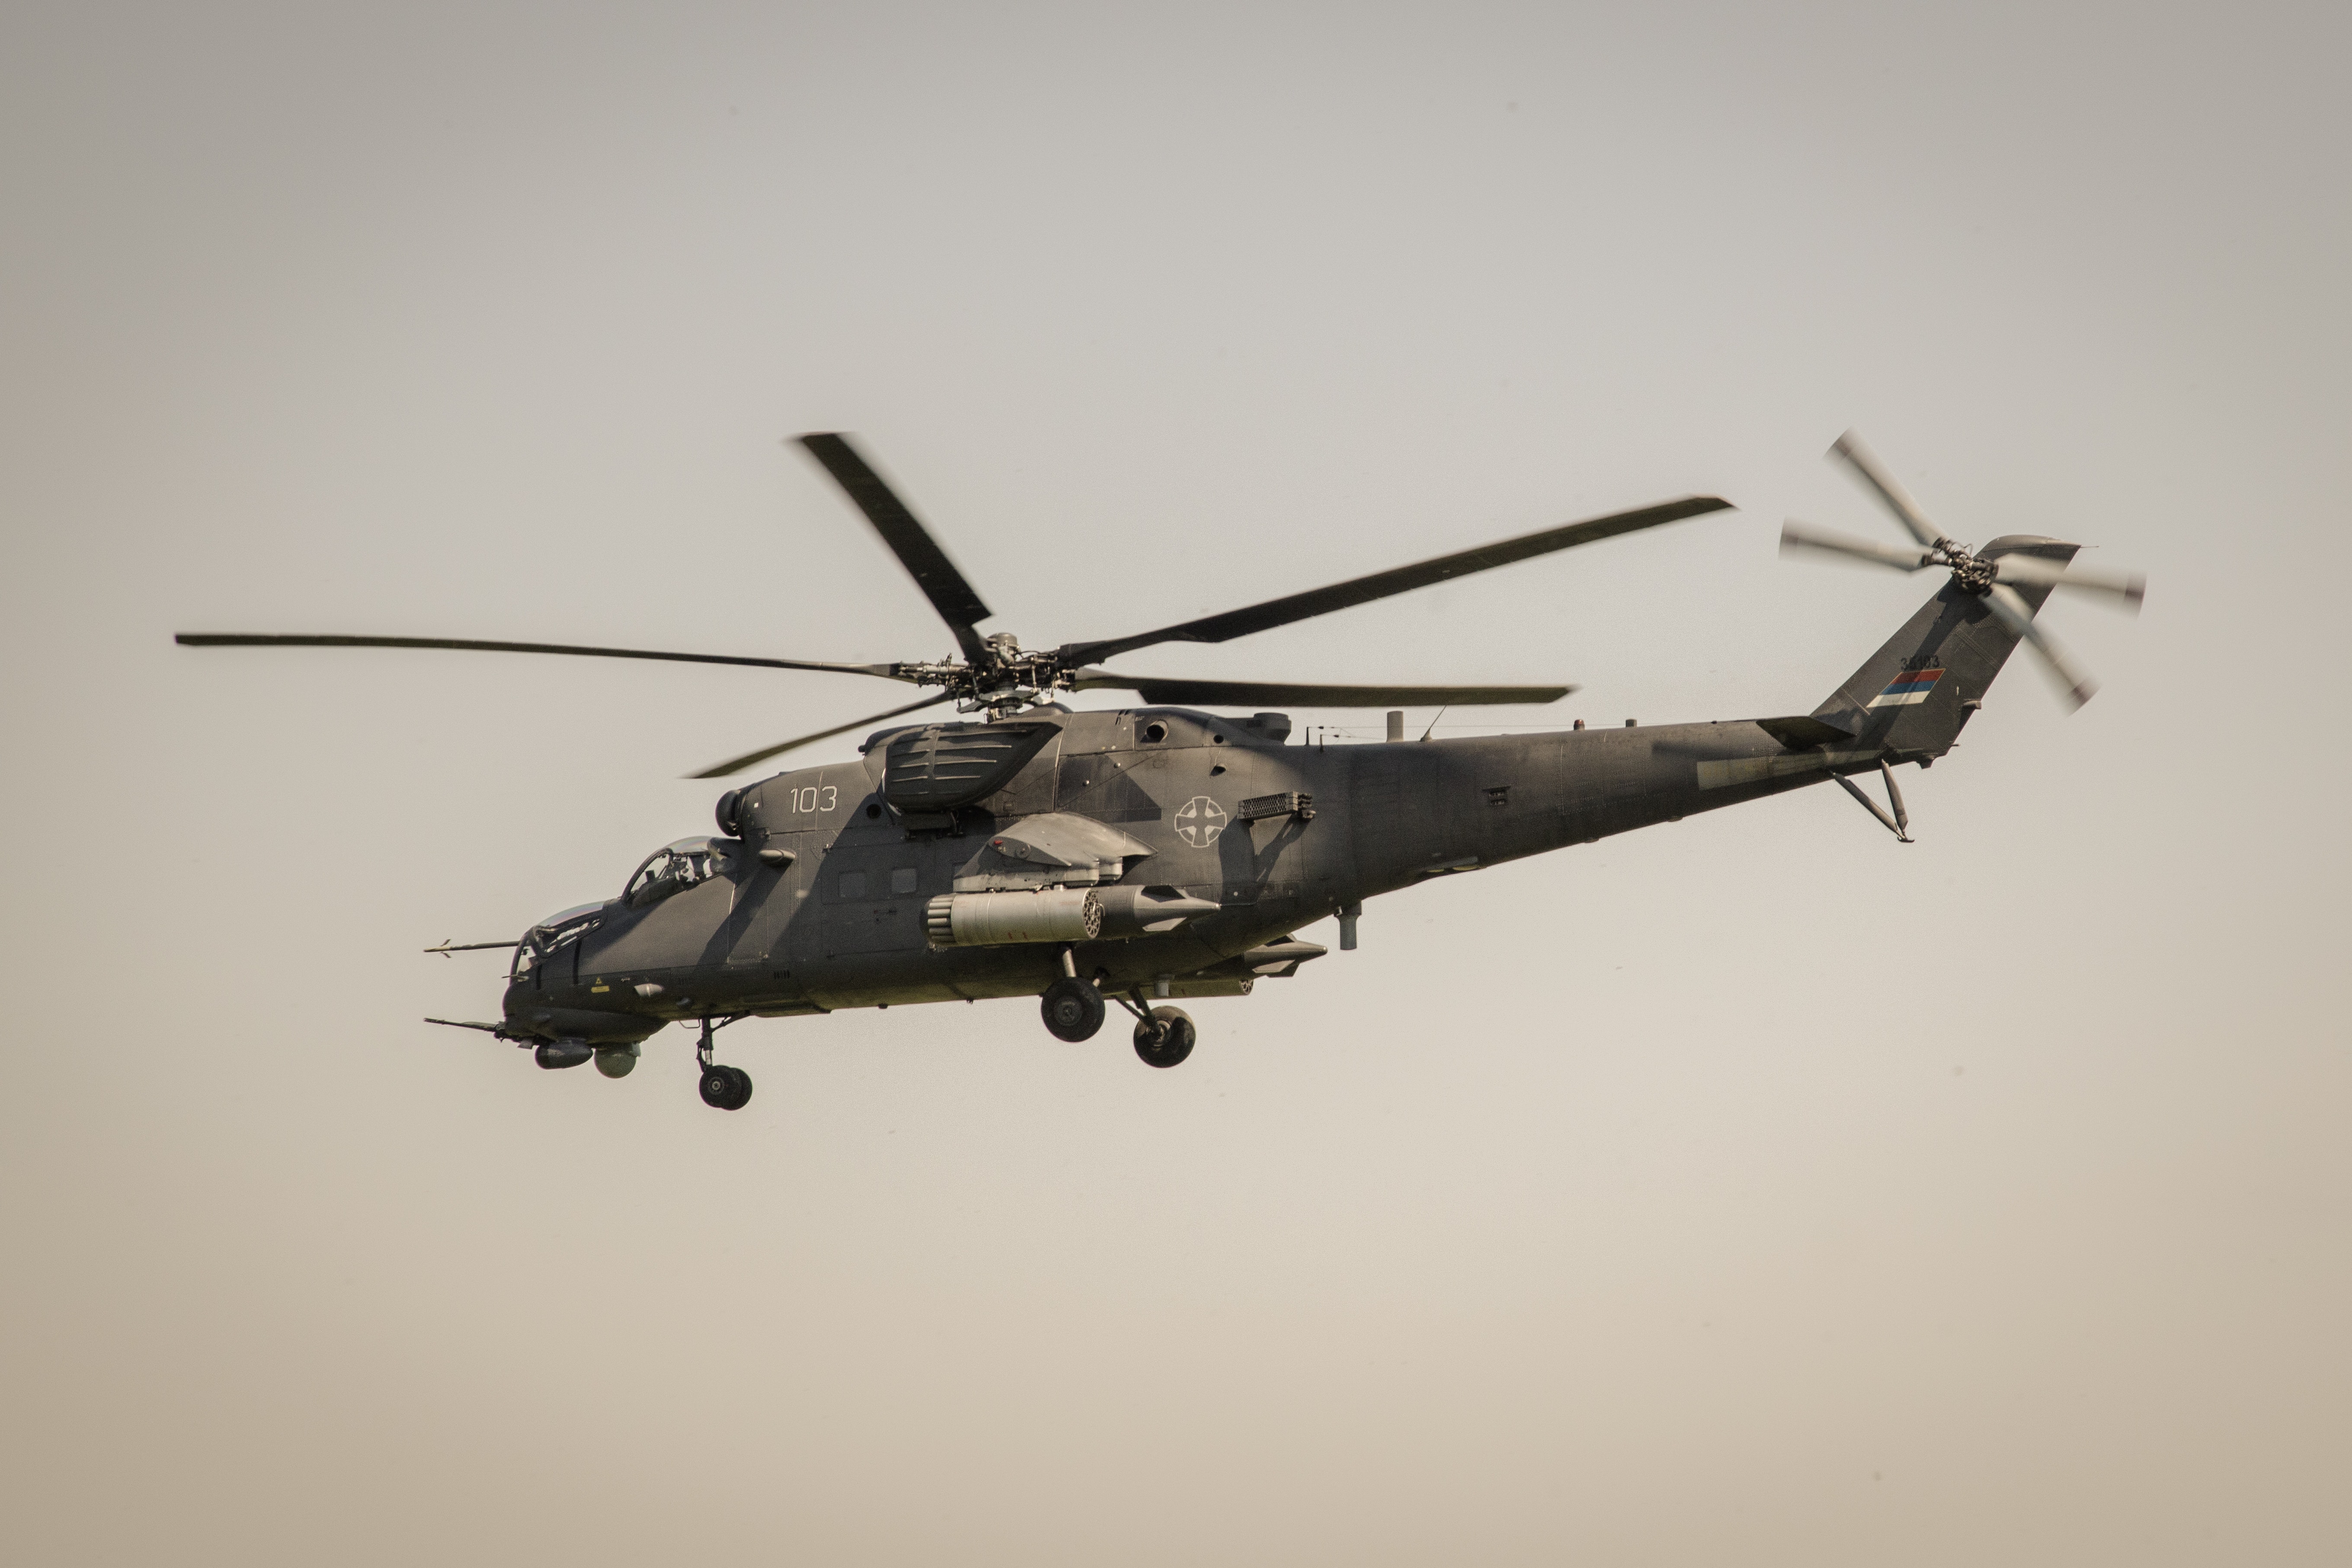
airplan, tire, sky, wheel, helicopter, vehicle, military helicopter, rotorcraft, aircraft, helicopter rotor, aviation, military aircraft, air travel, window, aerospace manufacturer, aerospace engineering, propeller, flight, windshield, event, engineering, metal, machine, air force, travel, rotor